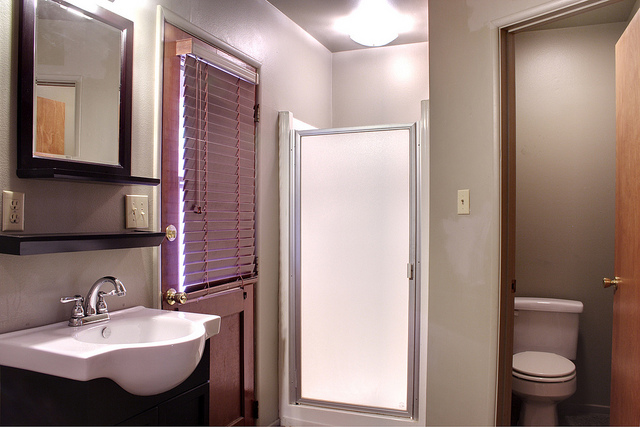
user: Given an image and a question. Answer the question in a short answer. Question: Why does the shower not have a see through door? Short Answer:
assistant: privacy